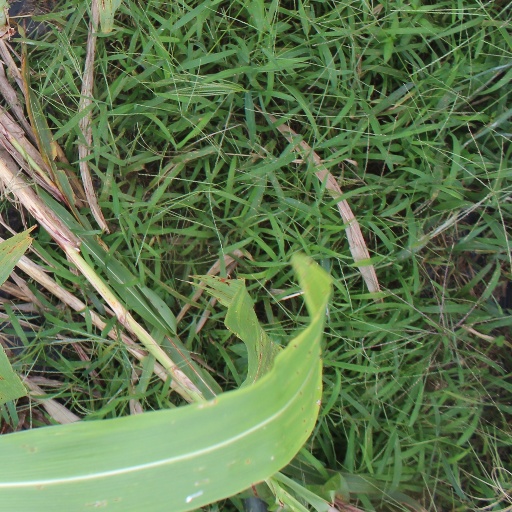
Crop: sorghum